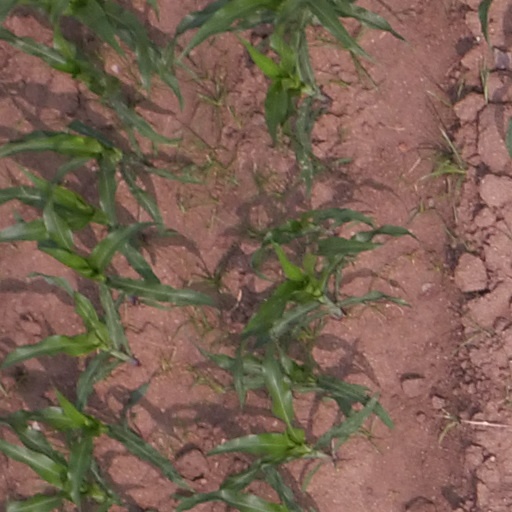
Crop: maize; corn